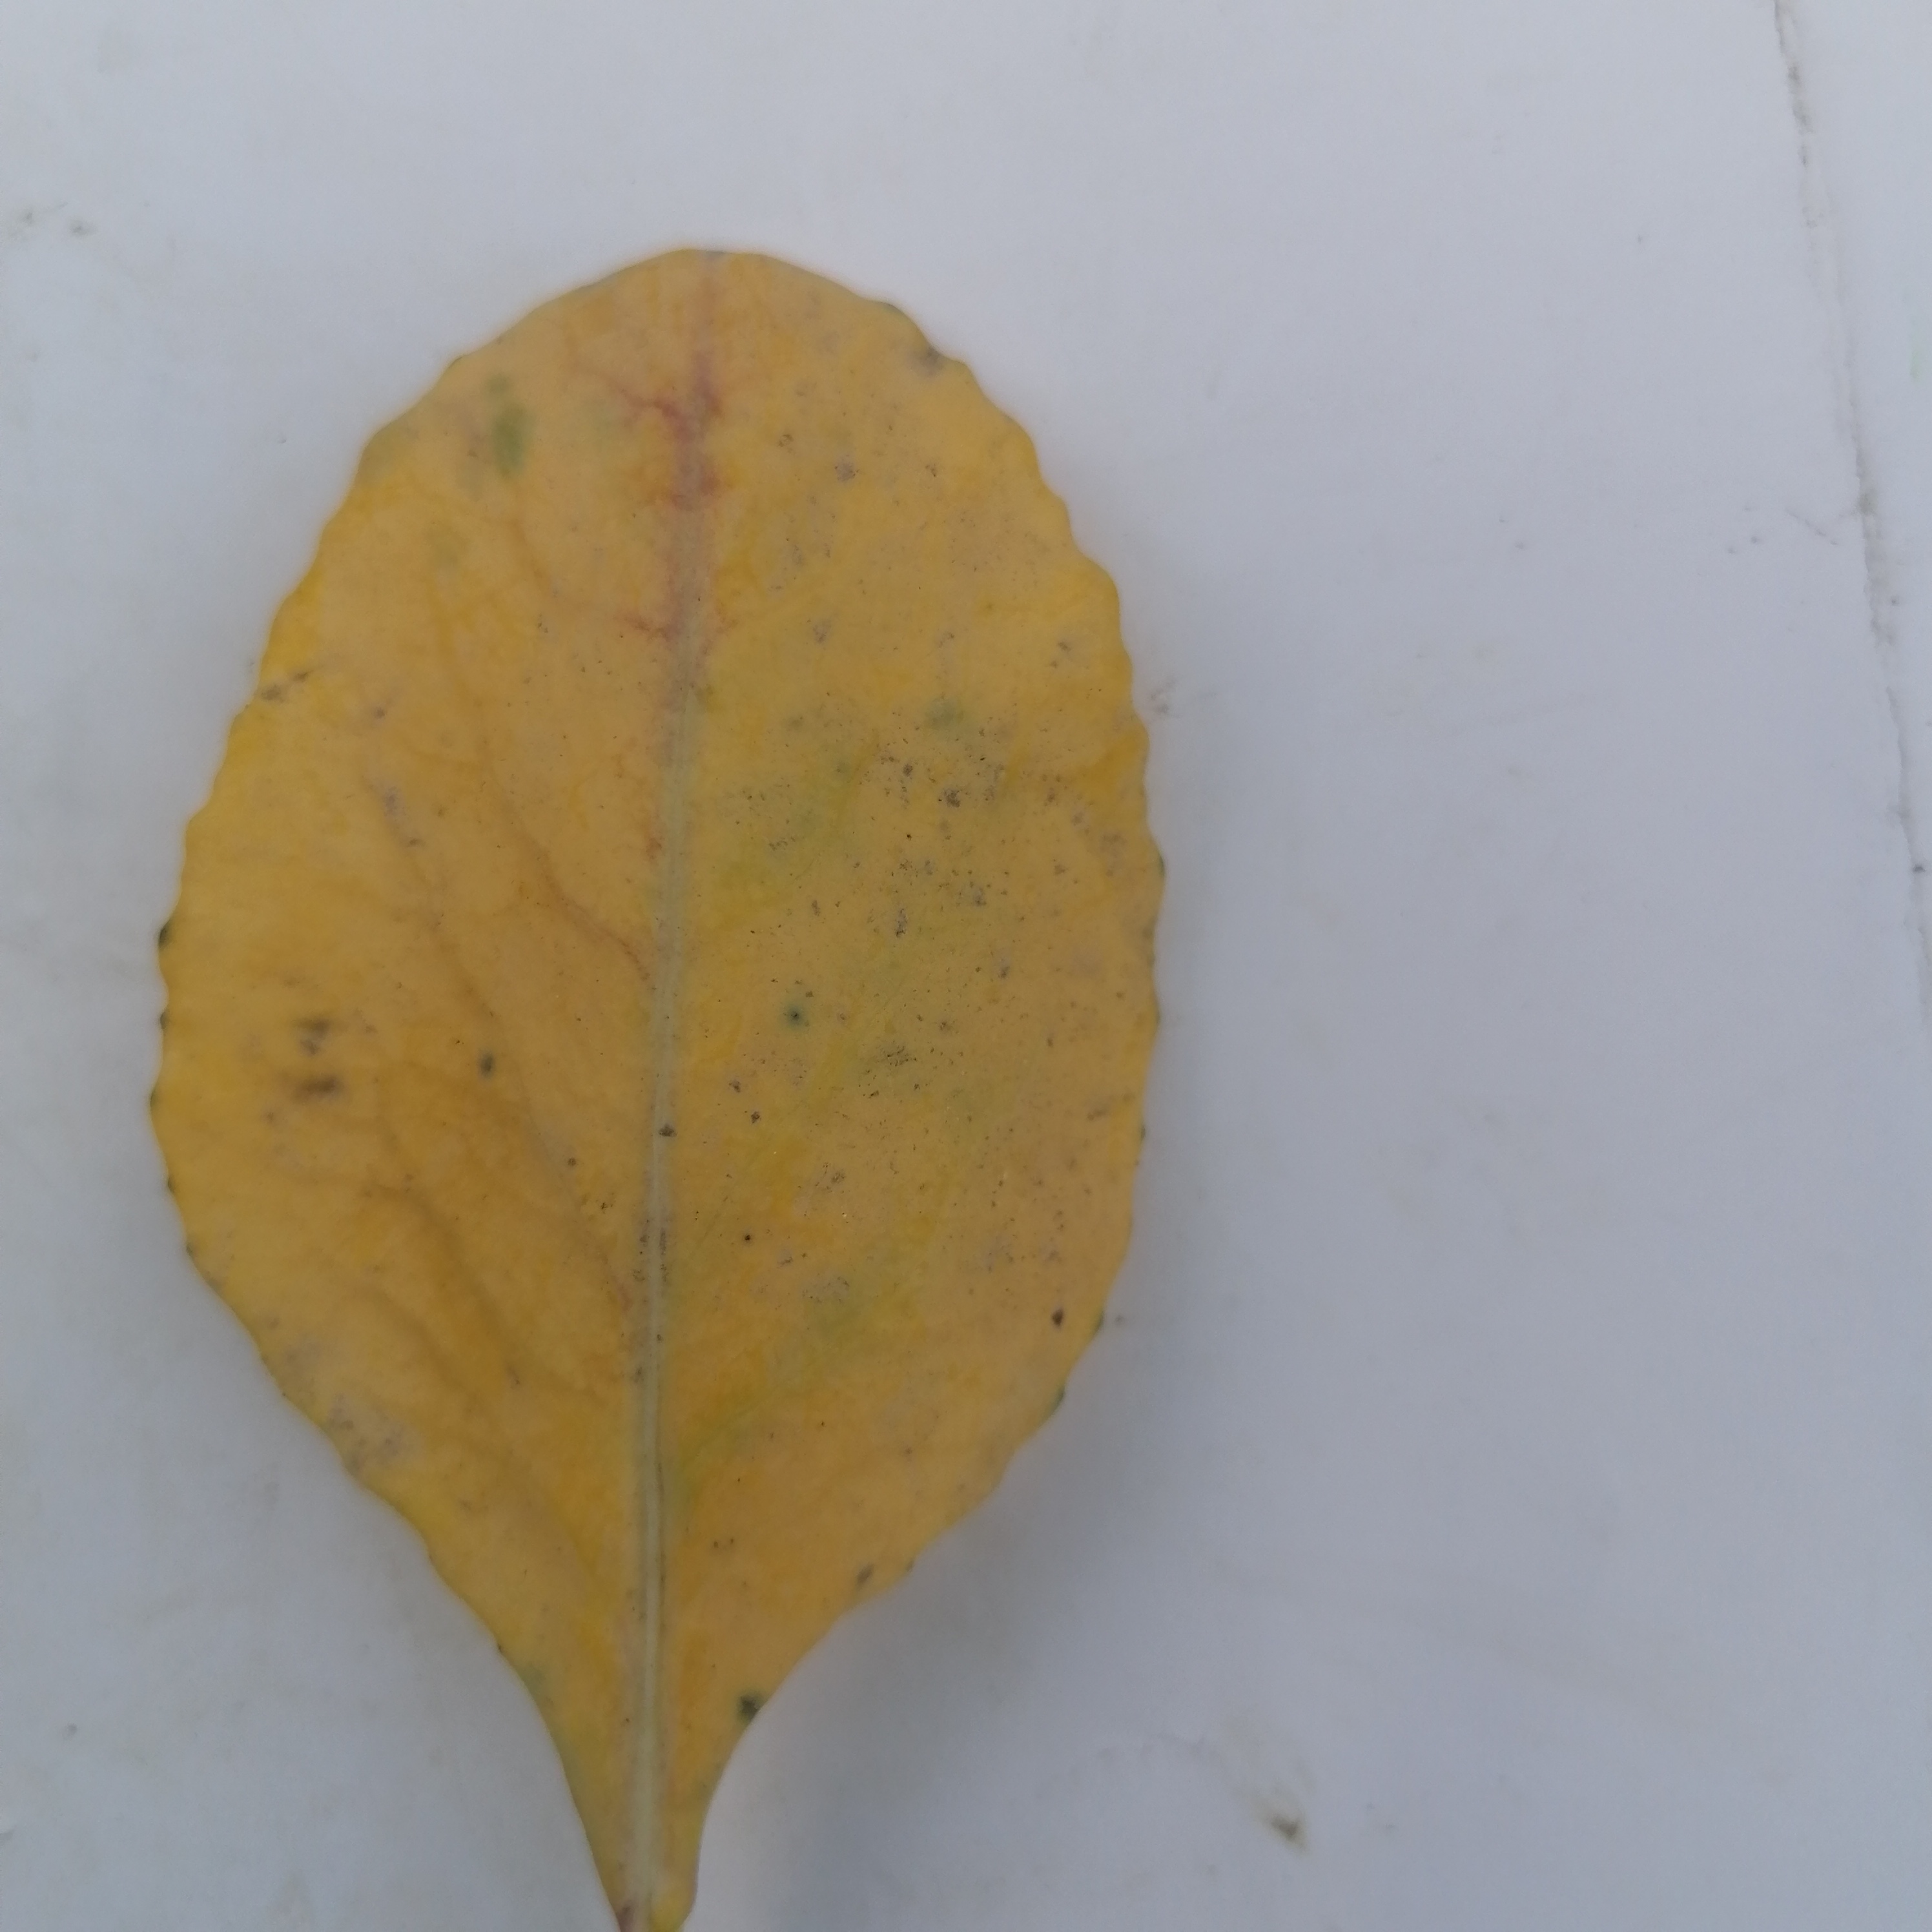
Label: Black Rot